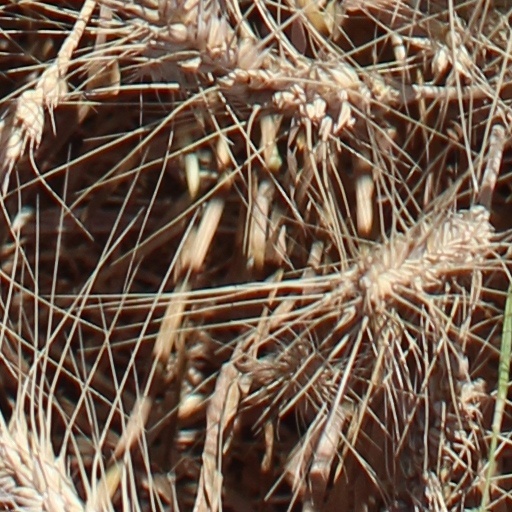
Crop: wheat